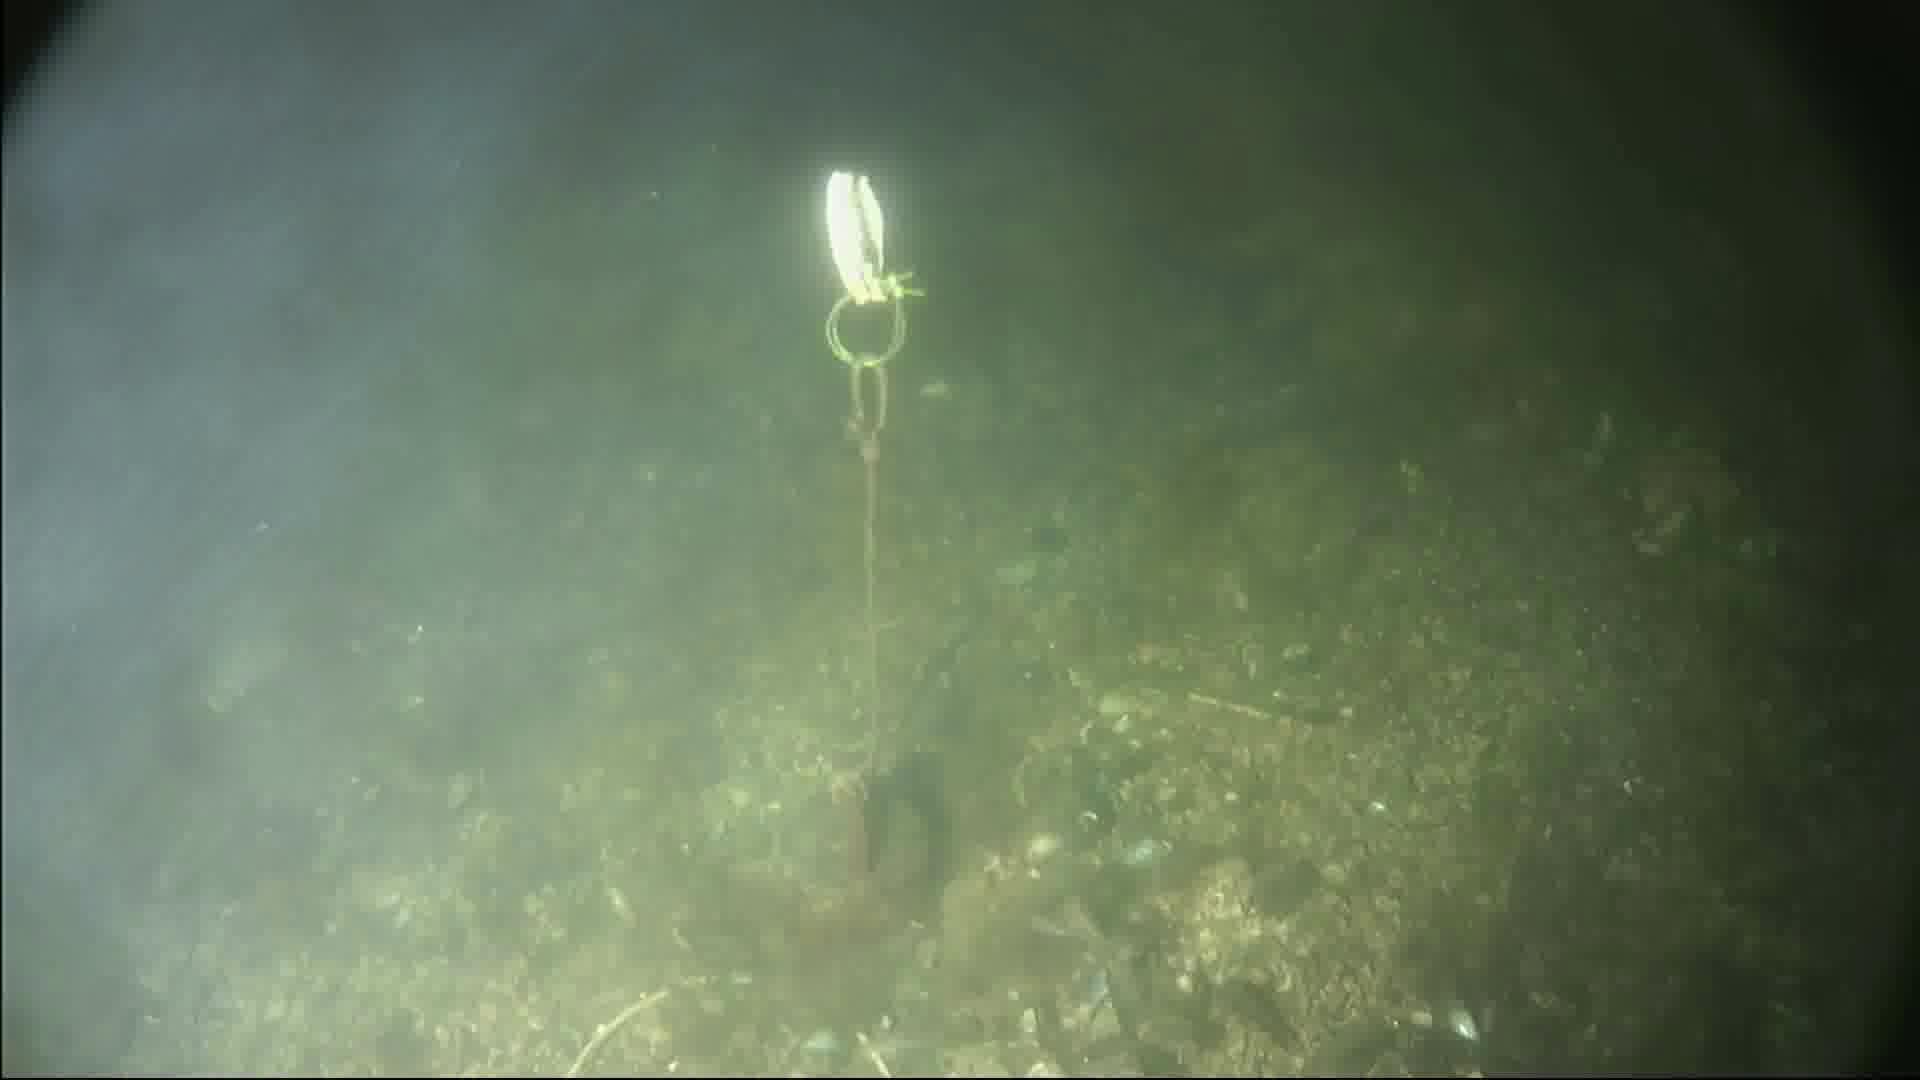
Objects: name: small_fish